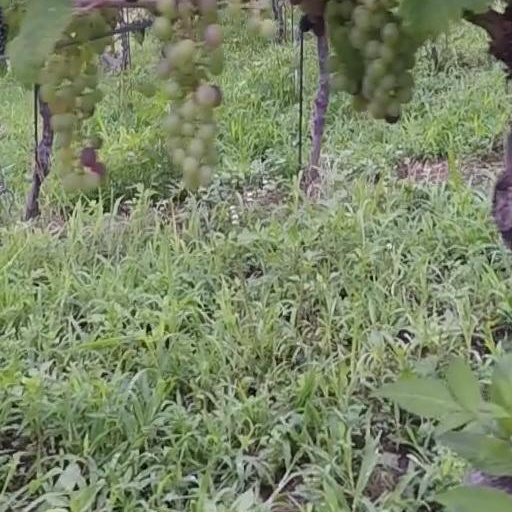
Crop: grape